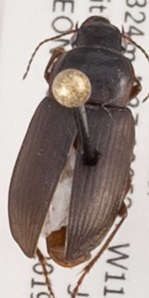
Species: Anisodactylus similis
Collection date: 2019-07-17
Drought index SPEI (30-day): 0.156
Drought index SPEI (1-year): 0.47
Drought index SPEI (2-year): -0.03